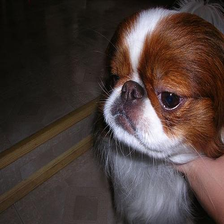
Species: dog
Breed: japanese chin